Jeremias van Winghe

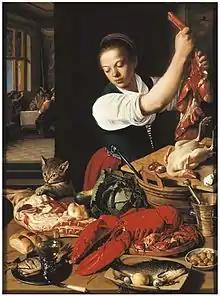
"Kitchen interior with a maid"

A "Kitchen still life" in the Historical Museum, Frankfurt, which is signed and dated 'IERAMIA. VAN.WINGE. FECIT.1613', is a key work in establishing a number of attributions to the artist, including "A kitchen interior with a maid preparing meat and gentlemen drinking at a table beyond" (Christie's, 8 December 2004, lot 30). Both works depict a table laden with food. In the latter painting a maid is busy in a kitchen while in the background a large room is visible with two men and women sitting at a table apparently drinking wine. In the Frankfurt painting a maid is shown pushing away an eager suitor who offers her a silver coin. Through a hatch in the back wall three men can be seen sitting at a table playing backgammon. These kitchen scenes of van Winghe stand in the tradition of the kitchen and market still-life scenes developed by Pieter Aertsen and Joachim Beuckelaer in Antwerp in the 16th century. As in these earlier works, van Winghe juxtaposes a sumptuous display of foodstuffs with a narrative scene in the background. Through the monumental forms of the maid and the dynamic still-life elements his kitchen scenes show van Winghe's familiarity with similarly themed works by the 17th century Baroque still life painter Frans Snyders.